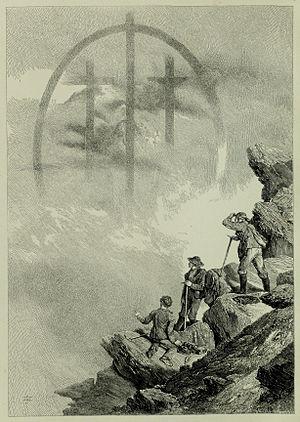
La première ascension du Cervin est réalisée par Edward Whymper, Francis Douglas, Charles Hudson, Douglas Hadow, Michel Croz et deux guides de Zermatt, Peter Taugwalder père et fils, le 14 juillet 1865. Douglas, Hudson, Hadow et Croz sont tués lors de la descente après que Hadow a glissé et entraîné les trois autres hommes dans sa chute, sur la face nord. Whymper et les deux Taugwalder, qui survivent, sont par la suite accusés d'avoir coupé la corde qui les reliait au reste du groupe pour ne pas être entraînés dans la chute, mais l'enquête qui s’ensuit ne trouve aucune preuve de cela et ils sont acquittés.